Rosserk Friary

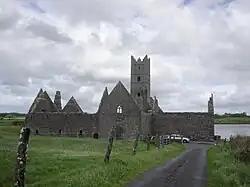

Rosserk Friary is a friary located in County Mayo, Ireland and a National Monument. Located along the river Moy, the friary was set up by the third order of Franciscans.